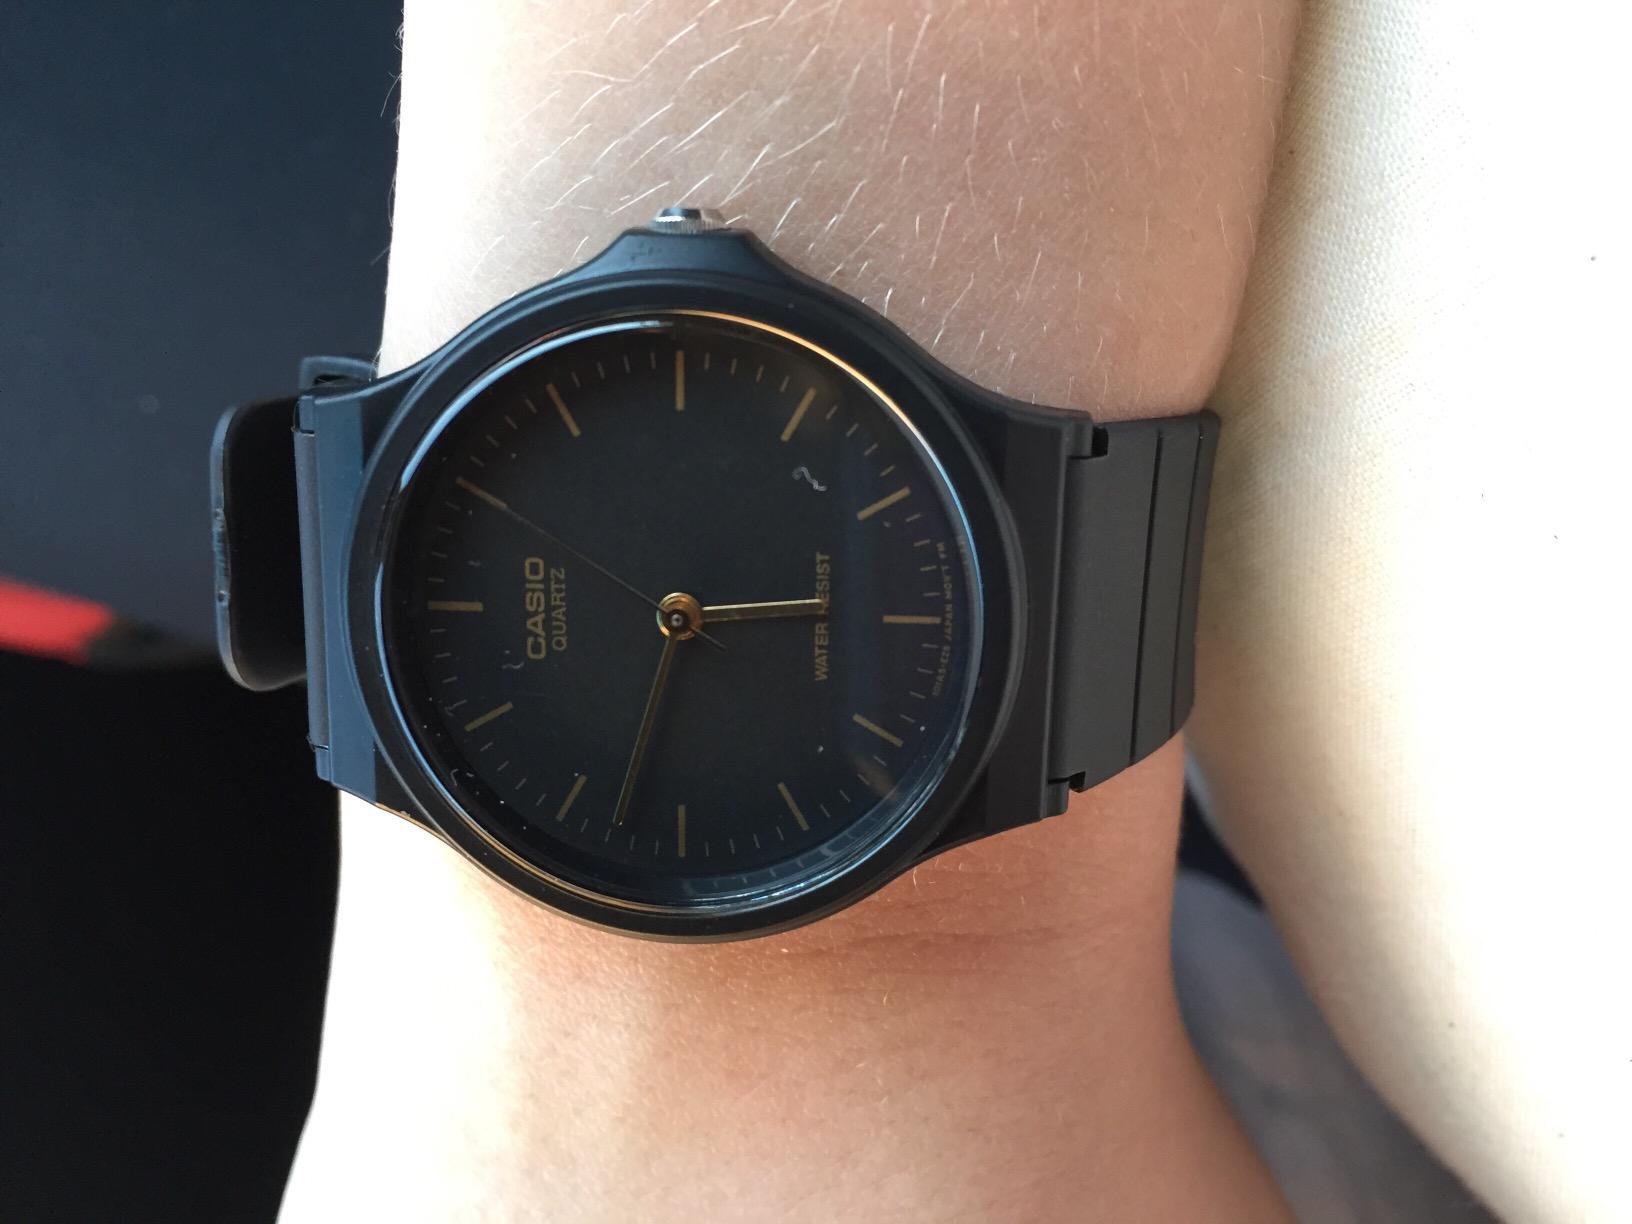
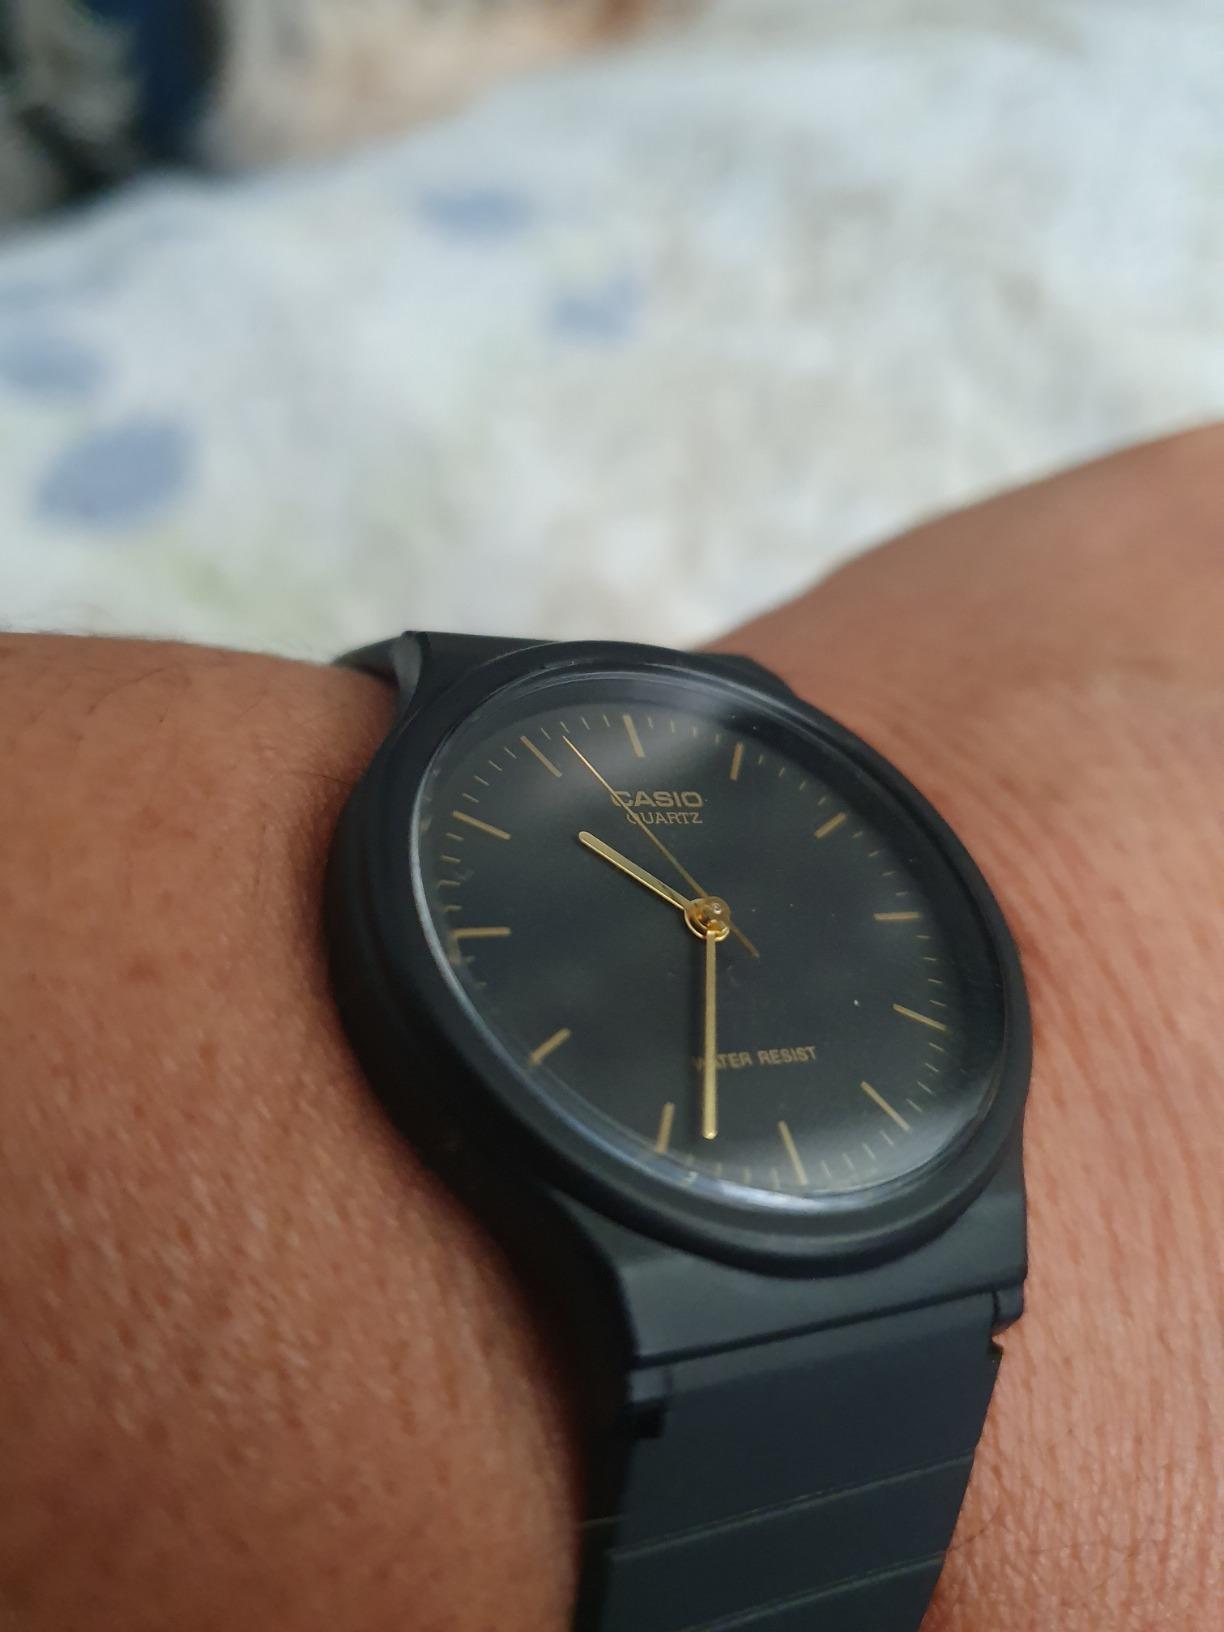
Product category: accessories_watch
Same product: yes